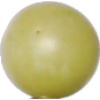
Label: Grape White 2